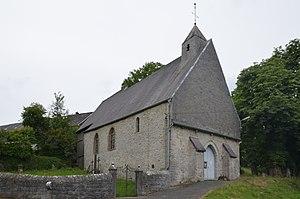
Boutonville (Chimay-Belgique) - église Notre-Dame.
Boutonville est un hameau de la ville belge de Chimay située en Région wallonne dans la province de Hainaut. Localisé sur la route qui va de Chimay à Couvin, il fait partie de la section de Baileux, village se trouvant à l'est de celui-ci.